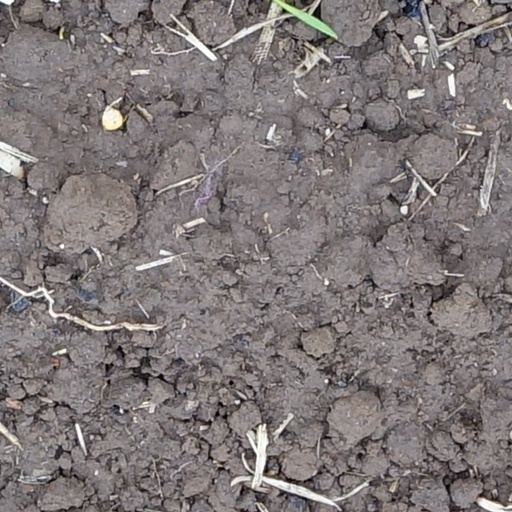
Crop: wheat